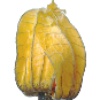
Label: Physalis with Husk 1